Jerslev, Denmark

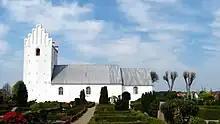
Jerslev Church

The oldest portion of Jerslev Church (Danish: "Jerslev Kirke") was constructed between 1100 and 1200 in Romanesque style. It is possible that a wooden church had existed on the same site prior to its construction, though this is not certain.